James Acaster

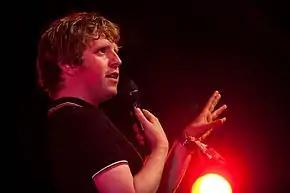
Acaster has worked with Josh Widdicombe "(pictured)" at their 2009 Edinburgh Festival Fringe show, on XFM radio and as hosts of "Hypothetical"

In December 2018, he began a weekly podcast with Ed Gamble called "Off Menu". The hosts invite guests to a dream restaurant to give their ideal starter, main course, side dish, drink and dessert. The guest is ejected if they mention a secret ingredient. Acaster, in the role of Genie Waiter, is known for the catchphrase "Poppadoms or bread?", suddenly shouted at each guest.